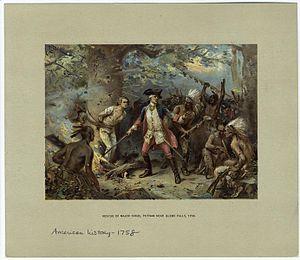
Sauvetage de Putnam durant la guerre de sept ans en 1758.
Israel Putnam, né le 7 janvier 1718 et mort le 29 mai 1790, est un général américain de la guerre d'indépendance américaine. Il est surtout connu pour la bataille de Bunker Hill livrée en 1775 entre les armées révolutionnaires américaines et l'armée coloniale britannique. Bien qu'étant une défaite américaine, son courage et son esprit de corps traversèrent les frontières du Connecticut et redonnèrent du courage aux troupes américaines. Il était également un franc-maçon.